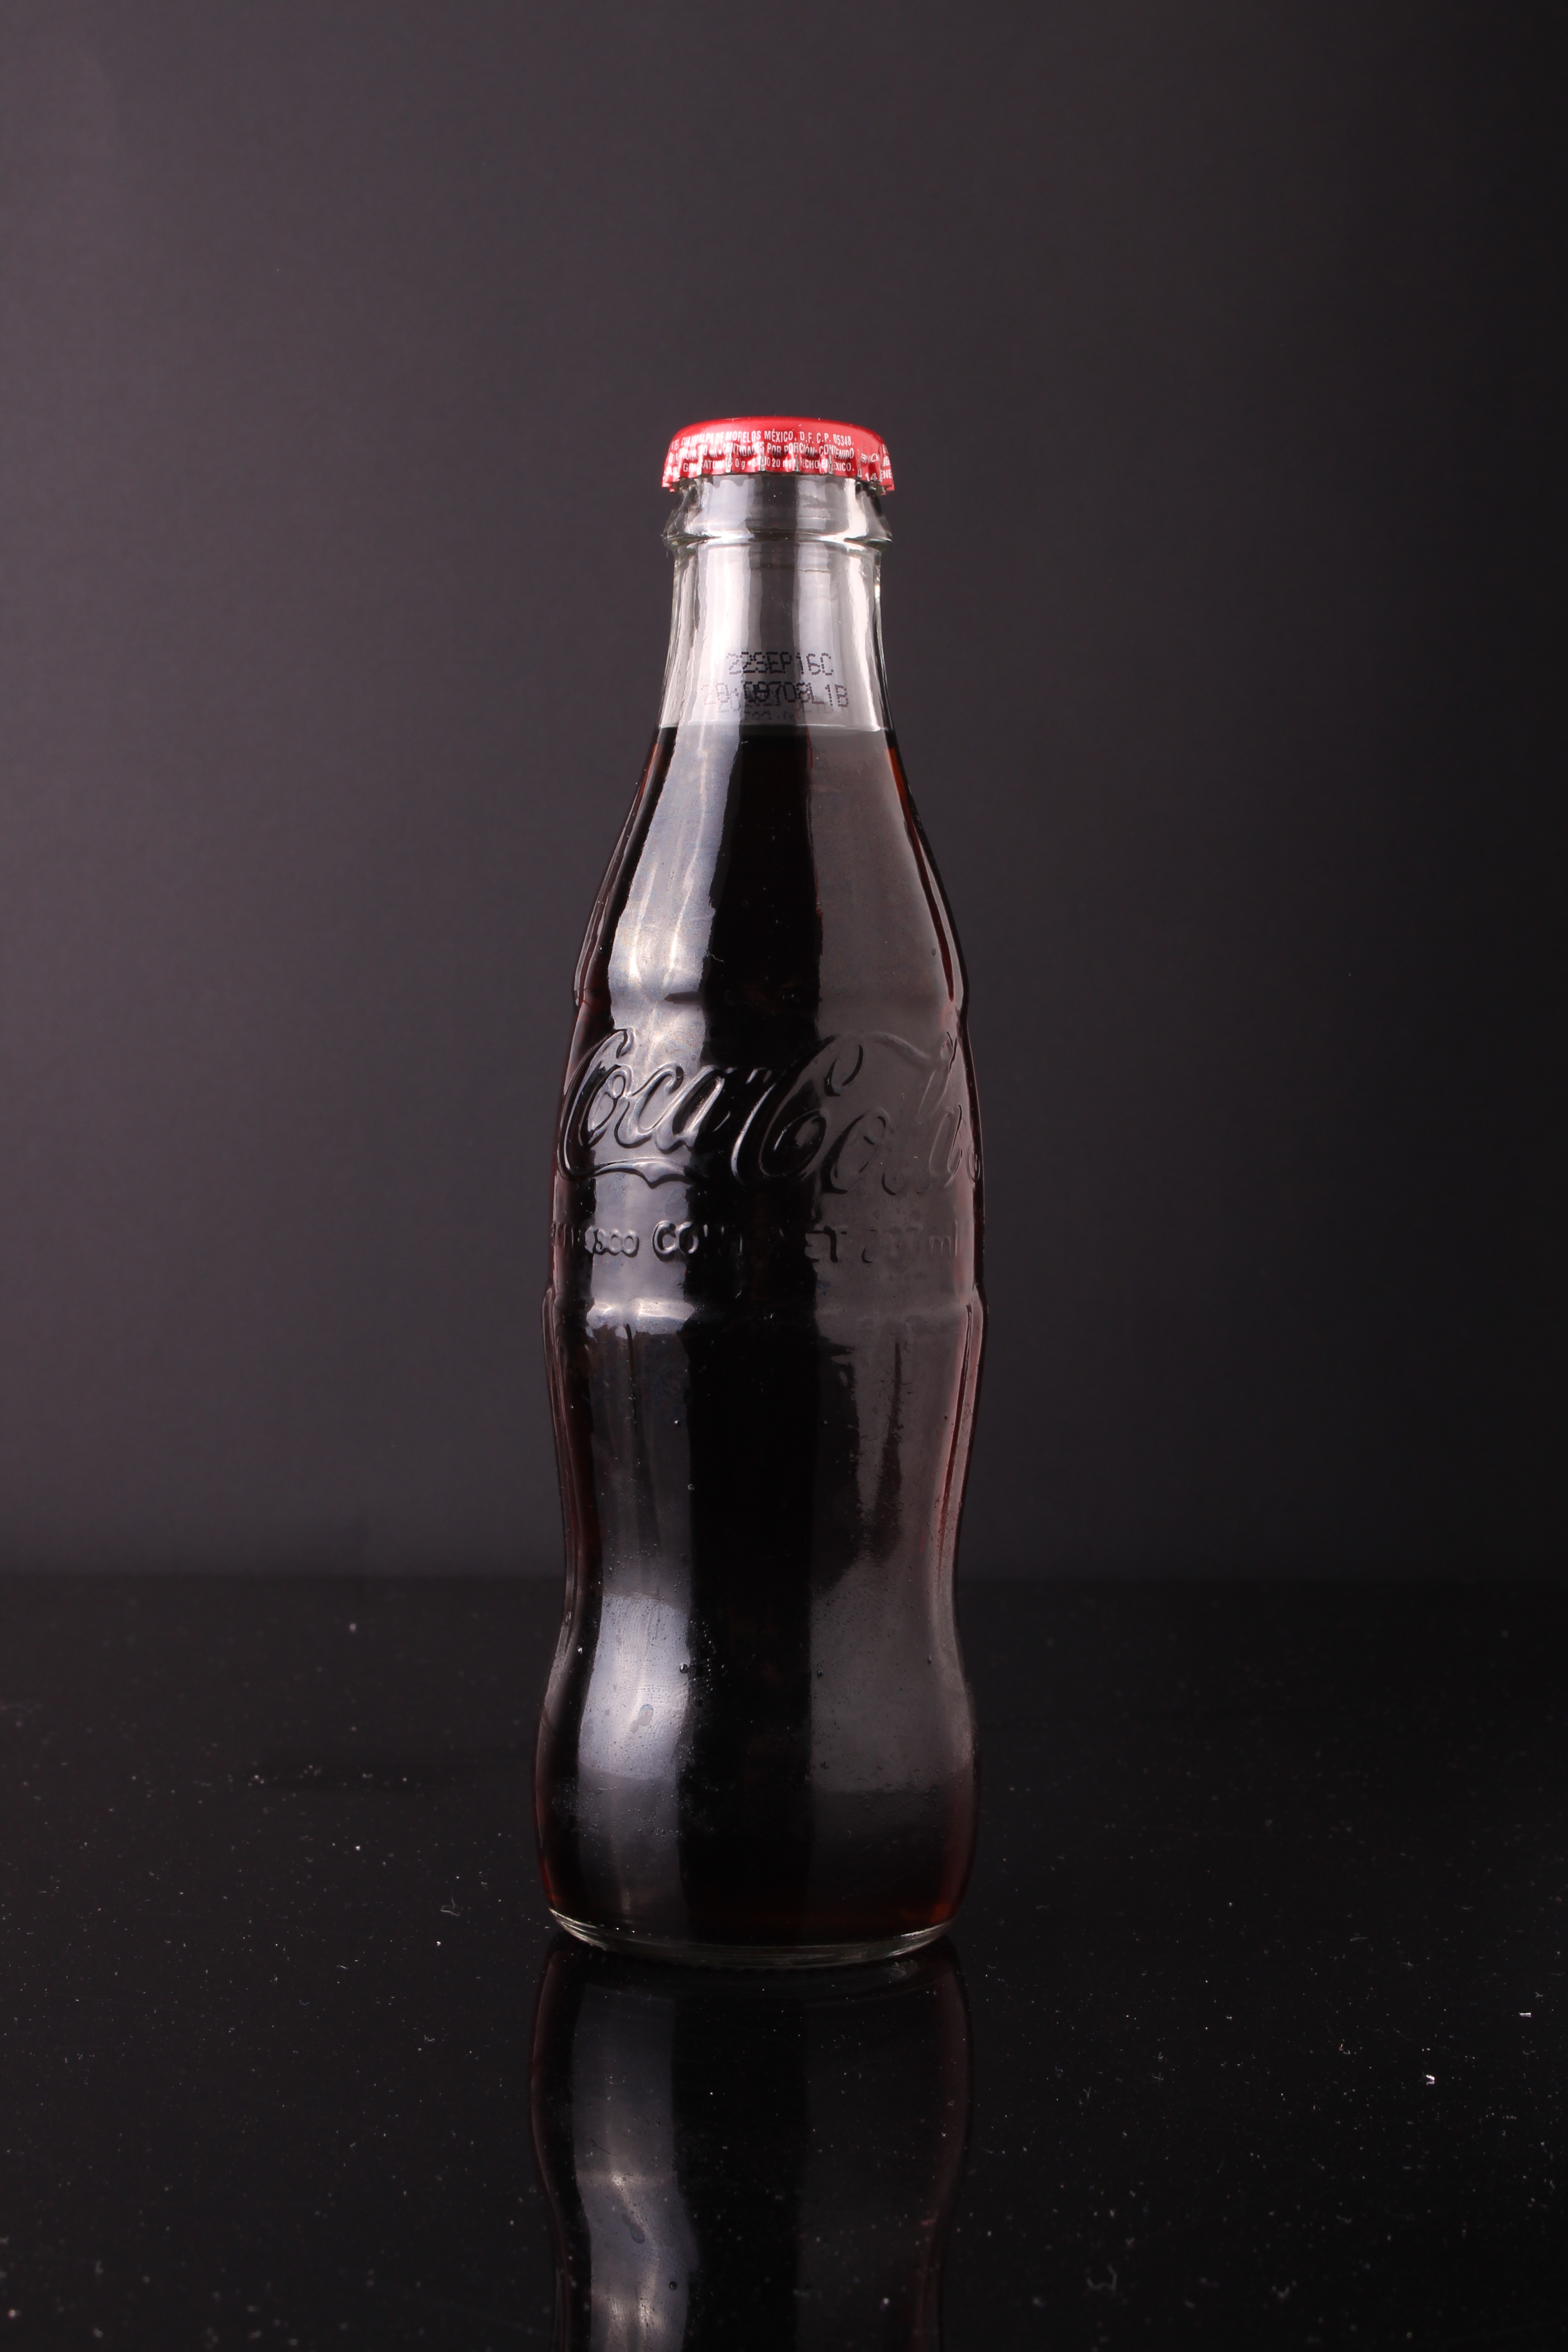
drink, bottle, tableware, coca cola, glass bottle, beer bottle, soda, soft drink, drinkware